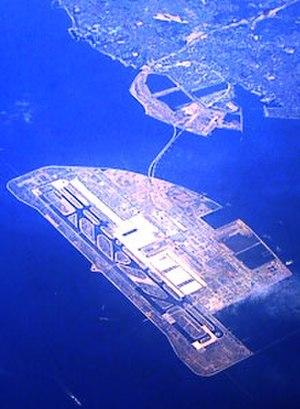
Tokoname est une ville située dans la préfecture d'Aichi, sur l'île de Honshū, au Japon.